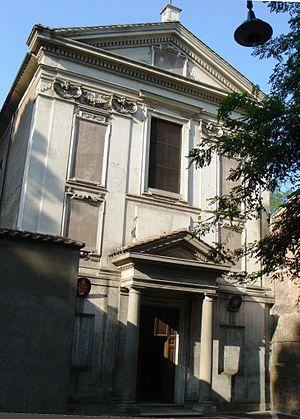
L'église San Cesareo de Appia, également appelée San Cesareo in Palatio, est une église romaine située dans le rione de Celio à proximité du mont Palatin au tout début de la via Appia. Elle est dédiée à Saint Césaire de Terracina, un diacre et martyr du IIᵉ siècle.